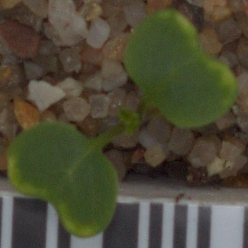
Label: charlock